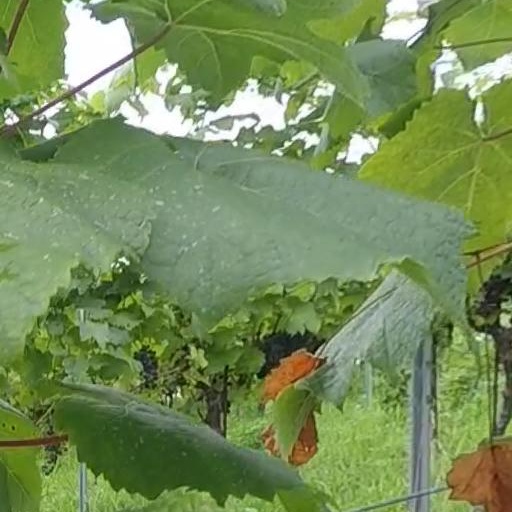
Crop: grape